Józef Jagmin

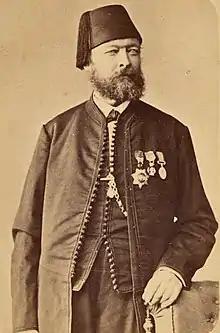
Józef Jagmin

Józef Jagmin ( 1810 – 31 September 1877 in Shumen) was a Polish officer. He was born to a noble Samogitian family.